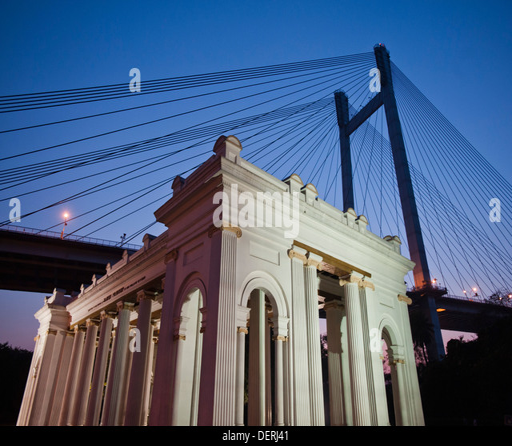
low angle view of a memorial with bridge in the background